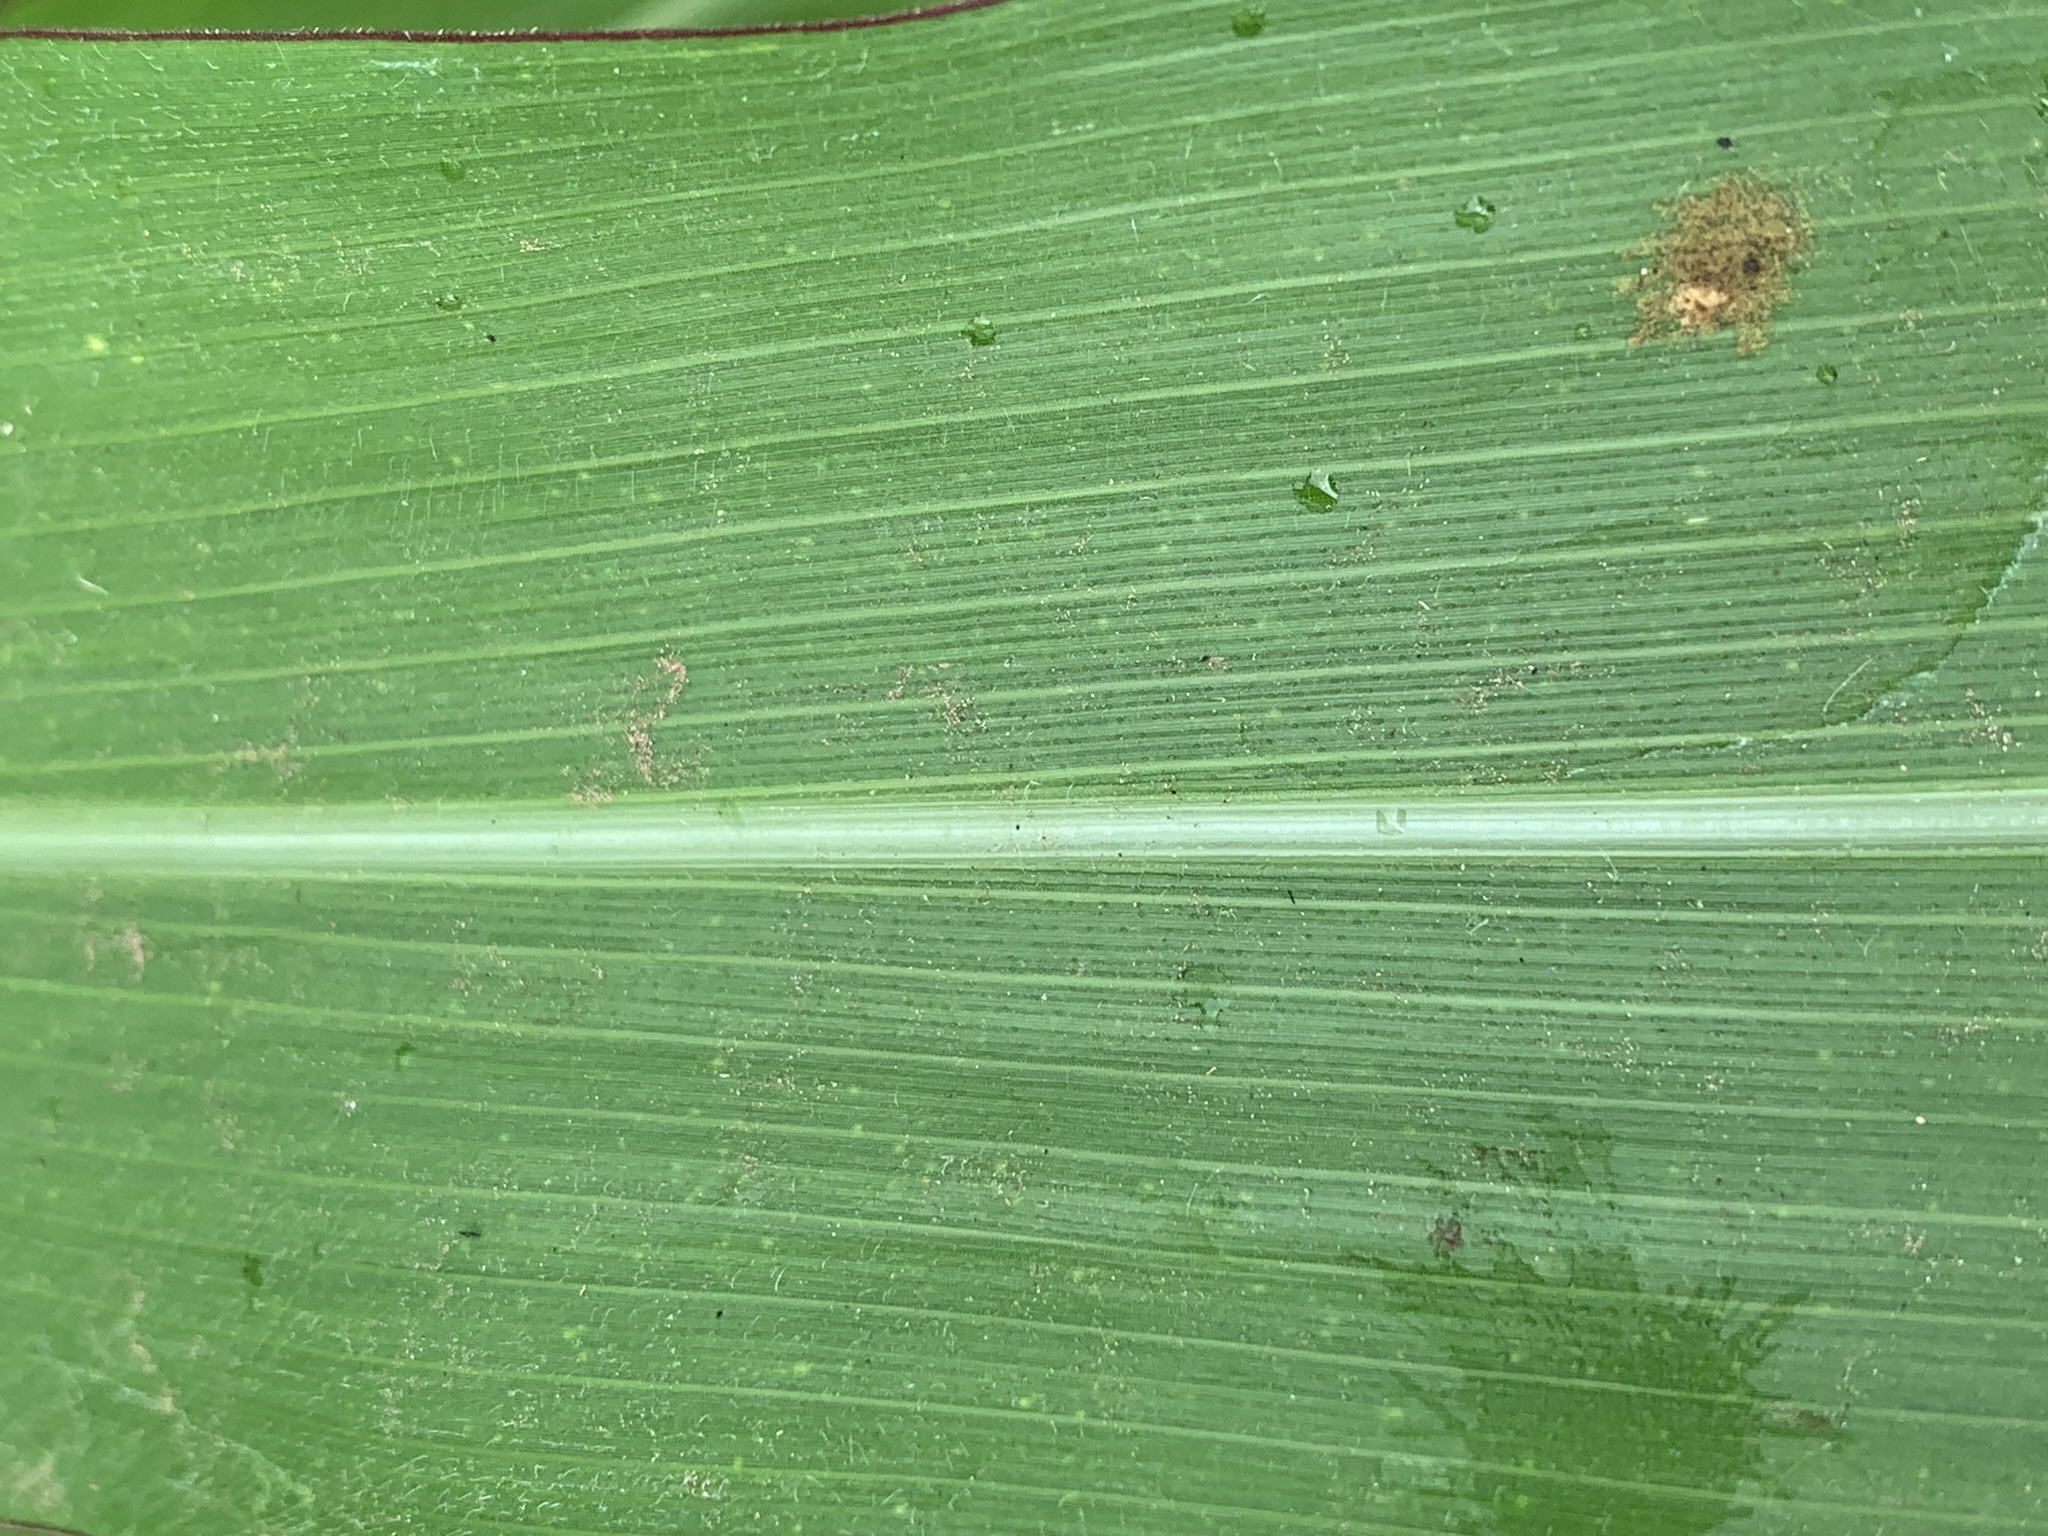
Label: Healthy